Professional wrestling in Puerto Rico

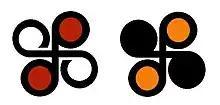
The original logo of Capitol Sports Promotions (left) and the heel version used by the International Wrestling Association's "Capitol Sports" faction (right)

Prior to the event, Capitol Sports had planned to sell pay per view events to the United States' audience, but this was aborted as a consequence and never reconsidered. The incident resulted in a period during which the promotion lost support from the fan base, losing most of its previous acquisitive power. Several high-profile international wrestlers refused to work in the promotion as a form of protest. In an aggressive marketing campaign Dino Bravo, Dick Murdoch and Ron Garvin were brought to serve as challengers for the Universal Heavyweight Championship. During the initial stage of the boycott, Capitol brought Steve Strong and built him with a "satanic" gimmick, placing him over Colón to win the title. This storyline was extended and concluded with two additional reigns in Colón's record. Leo Burke was given the next run, serving as a transitional champion. By this time, Juan Rivera, then known as "T.N.T." was feuding with him in the midcard, gathering significant fan support. He would be given a title run on February 9, 1990, with his win being boisterously cheered by the crowd. However, Capitol's creative team decided to return to Colón as holder, with Abdullah the Butcher shortly holding the belt to facilitate the change. Rivera was given a heel turn and feuded for the Universal Heavyweight Championship. However, his run in the main event finished with a 60-minute draw against Colón. This marked the final stage of Rivera's initial run in Capitol, with him eventually leaving the company and joining the World Wrestling Federation. During the following years, Colón would continue as the promotion's top star, gathering more reigns over Greg Valentine and Leo Burke.